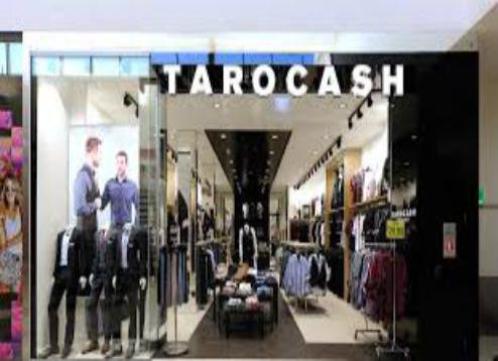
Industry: Clothes